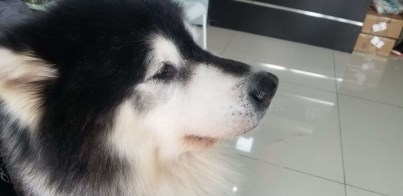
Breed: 1324-n000004-malamute